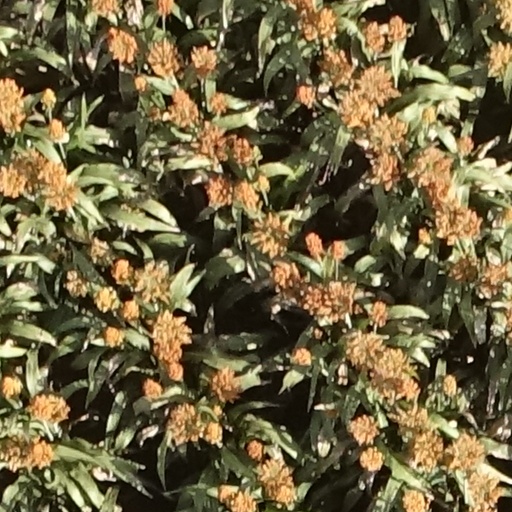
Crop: sorghum